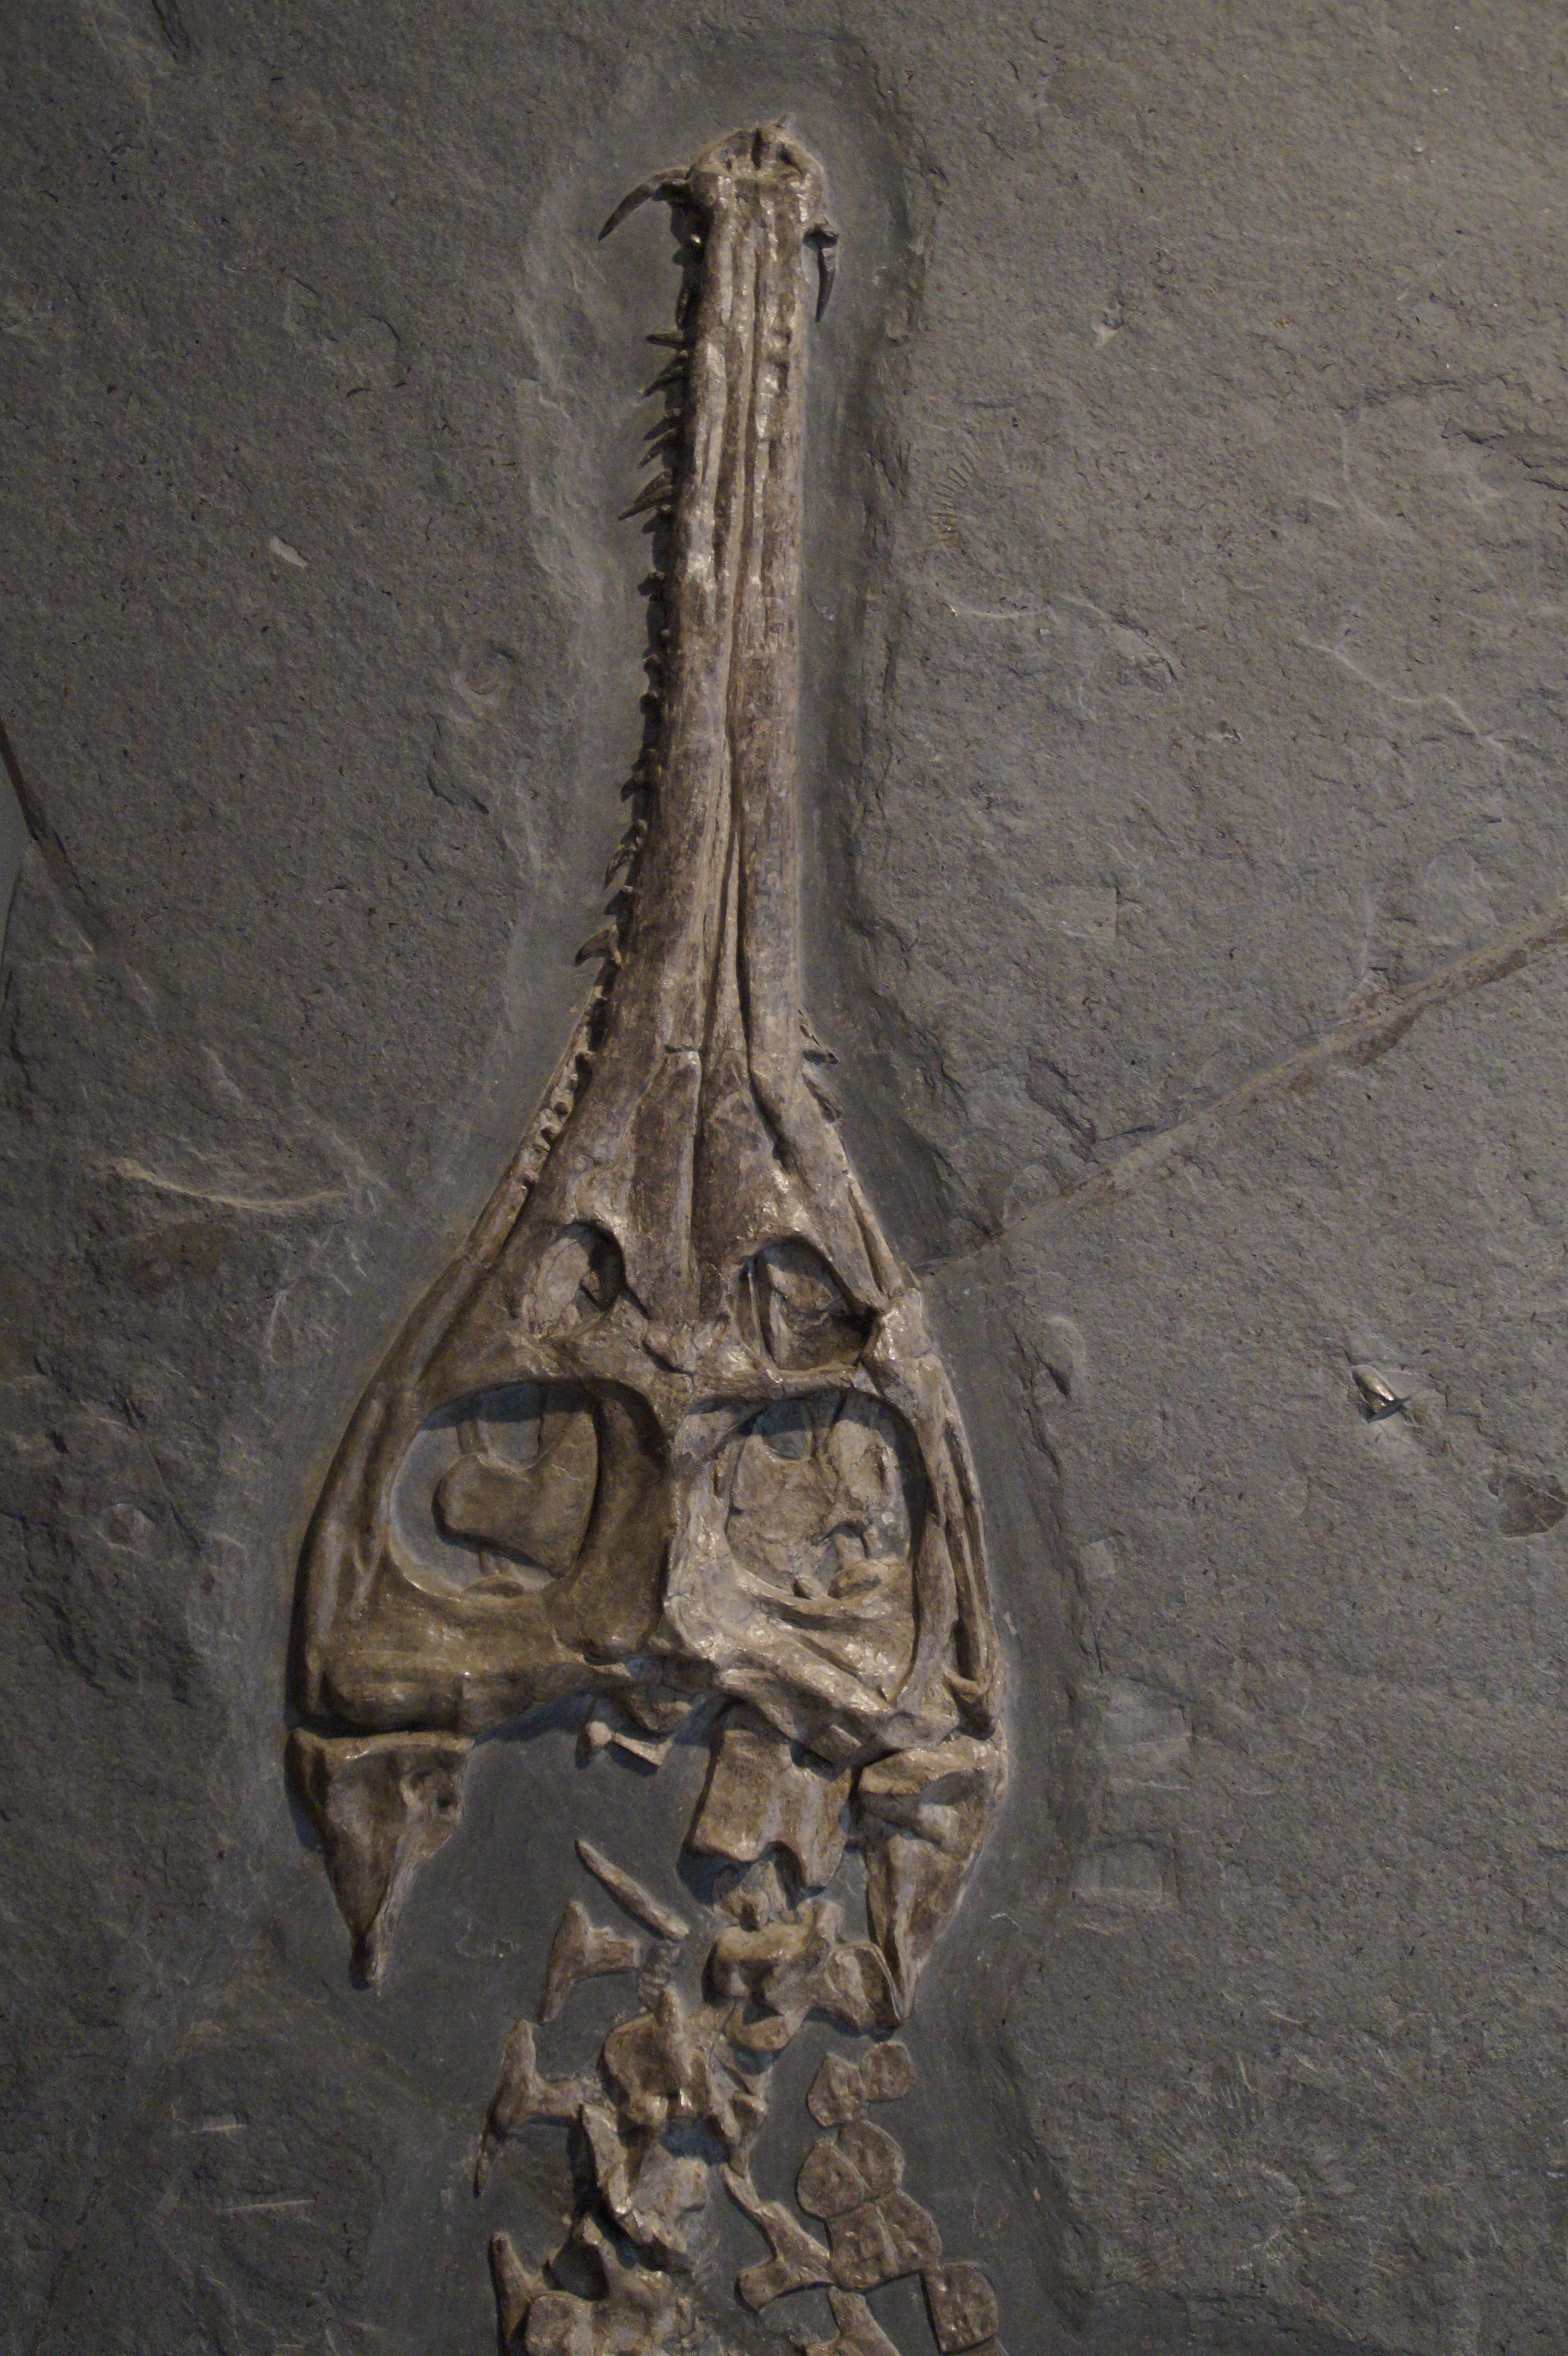
wood, wall, statue, skull, crocodile, sculpture, temple, head, skeleton, fossil, carving, petrified, relief, jura, petrification, jurassic sea, hagbard, steinplatte, ancient history